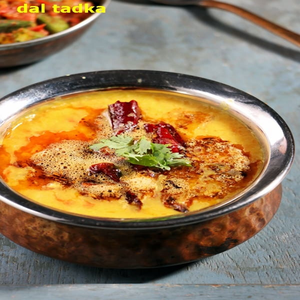
Dish: dal